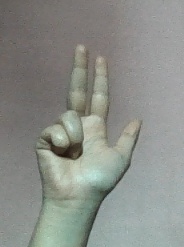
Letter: al